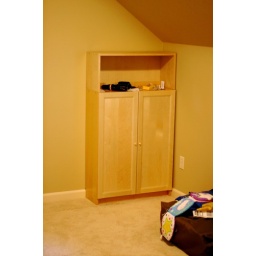
The first of four shelves goes in, screwed against the wall and doors on the front